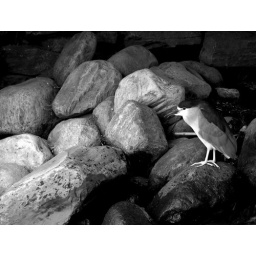
Lonely bird under a bridge